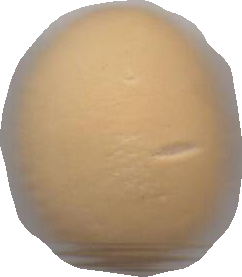
Variety: Dega